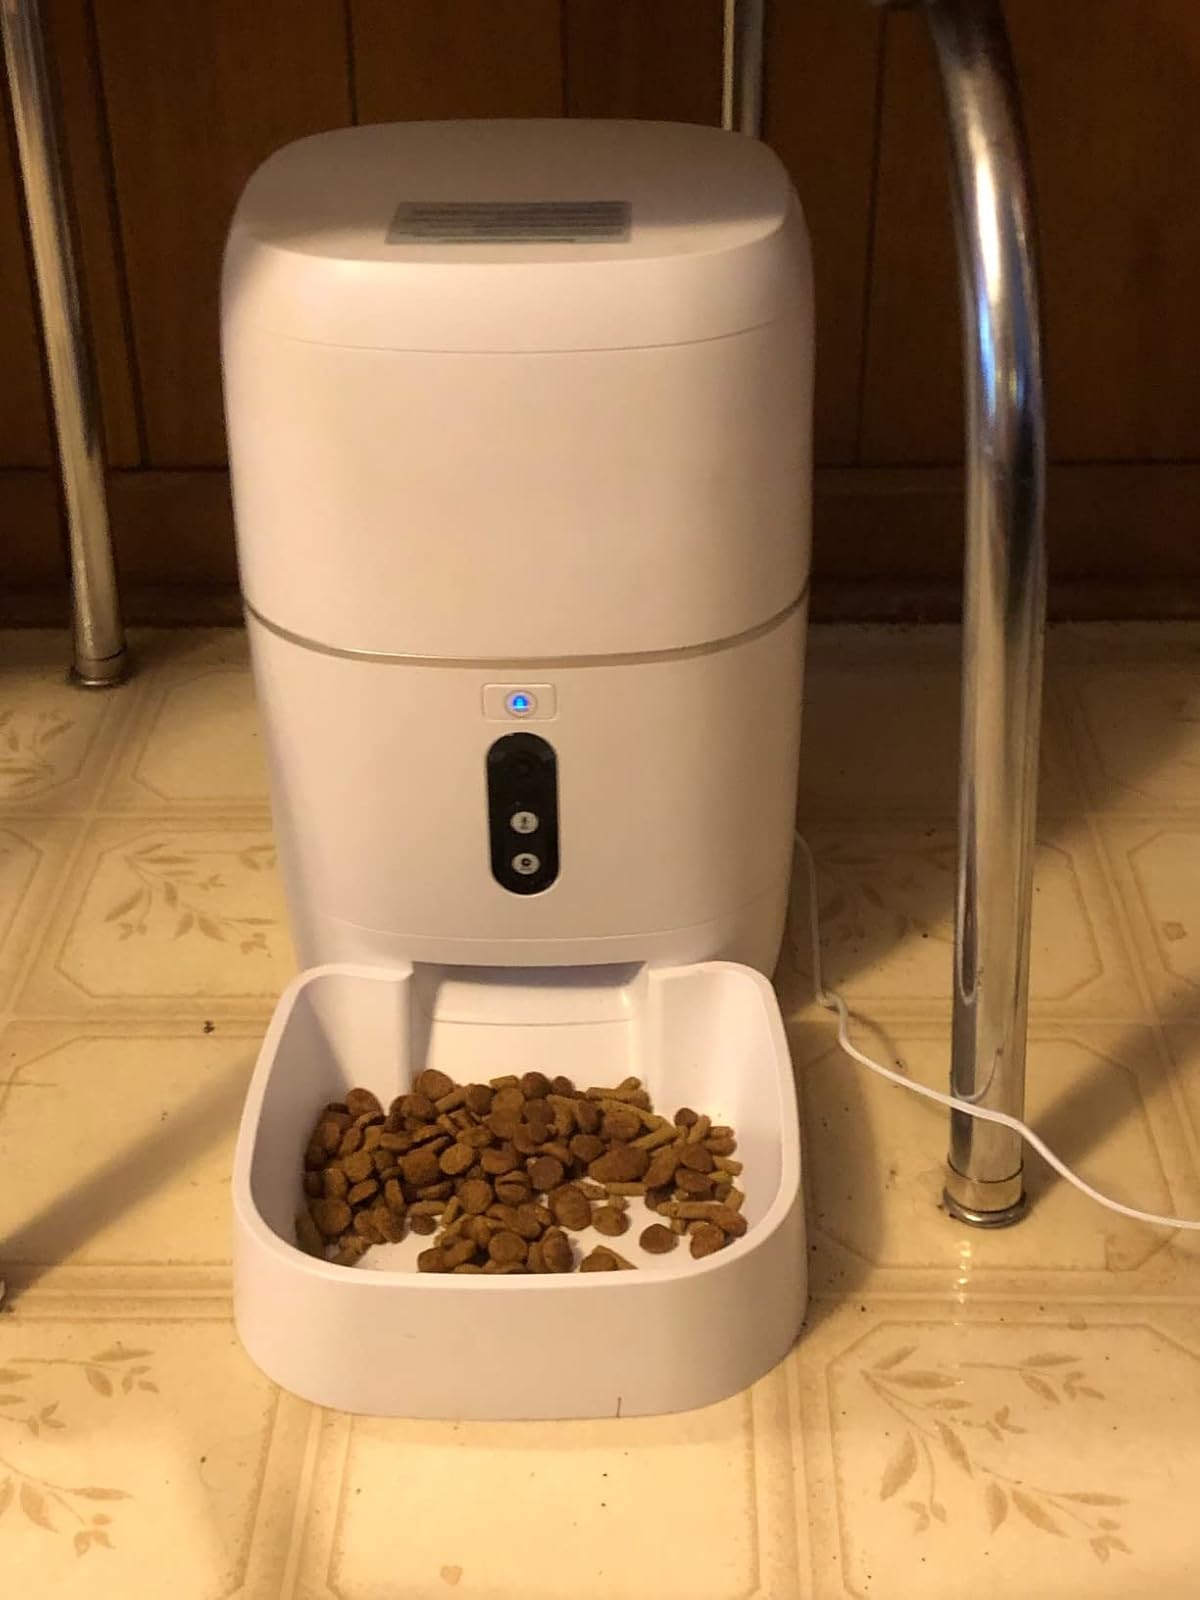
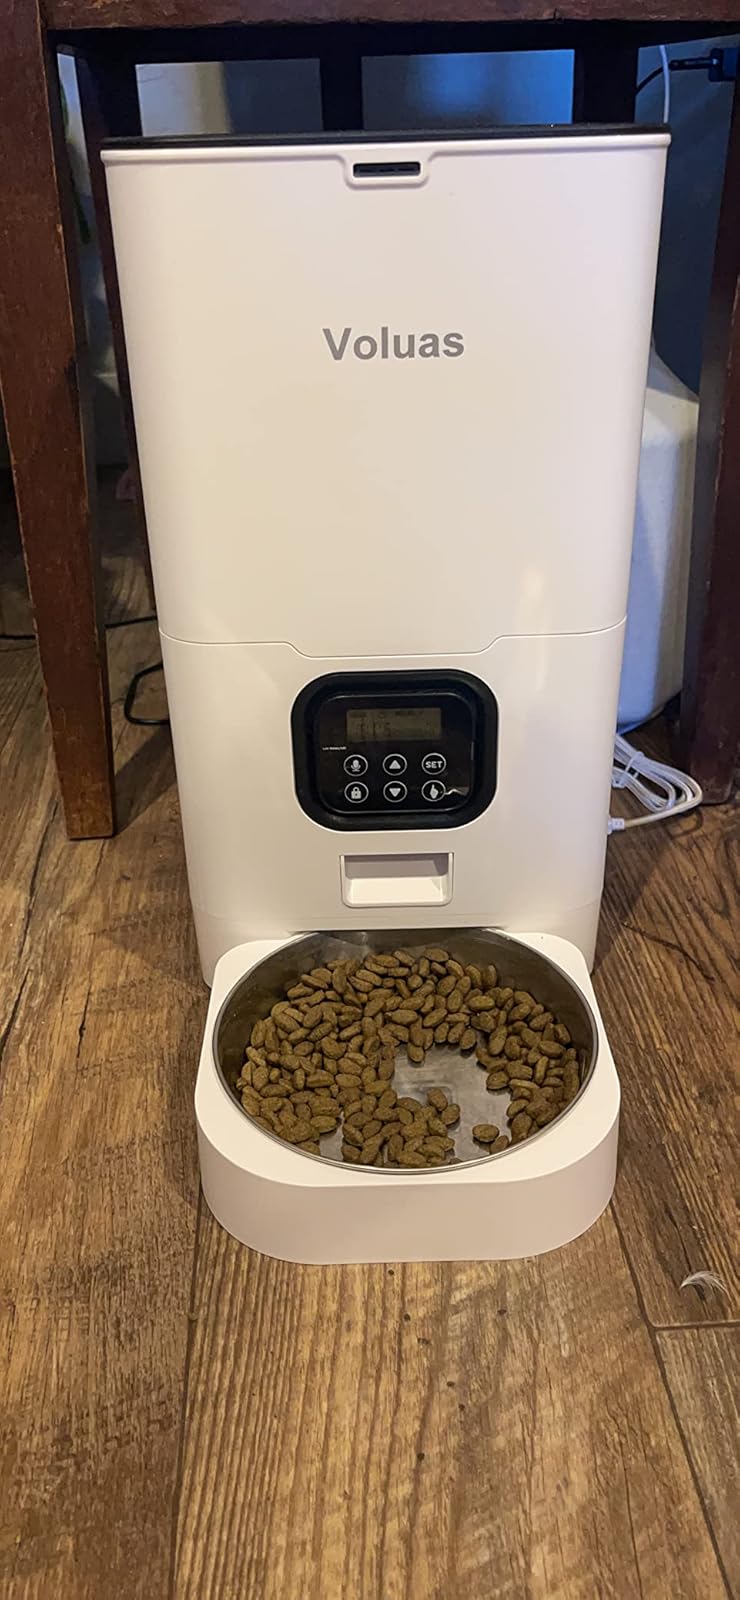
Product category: items_feeder
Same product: no